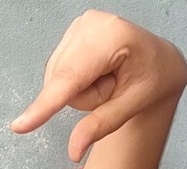
ASL sign: Q